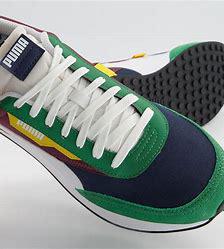
Brand: Puma
Model: Future Rider